Red River Valley

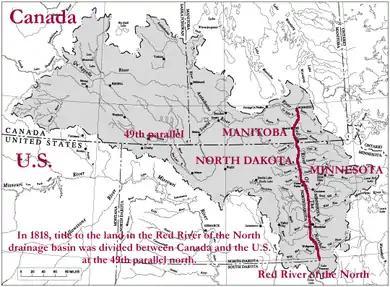
Red River drainage basin

The U.S. government uses the term "Red River Valley" generally to describe the sections of northwestern Minnesota and eastern North Dakota to which it secured title following the Anglo-American Convention of 1818 that settled the northern boundary of the US and Canada.